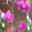
Label: orchid